Hewahewa

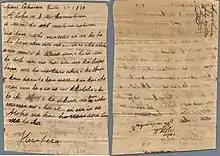
Letter written on July 27, 1830, from Hewahewa to Mikamalena (Levi Chamberlain) to affirm his ongoing faith in God

In 1820, Christian missionaries arrived on the island. Many members of the Hawaiian nobility, including Hewahewa, eventually converted to Christianity; multiple sources note the introduction of Christianity filled the spiritual void left by the dissolution of the "kapu" system. According to some sources, Hewahewa had predicted the arrival of a new god from the sea in the days before the first missionaries arrived in the islands.